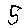
Label: 5